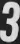
Number: 3